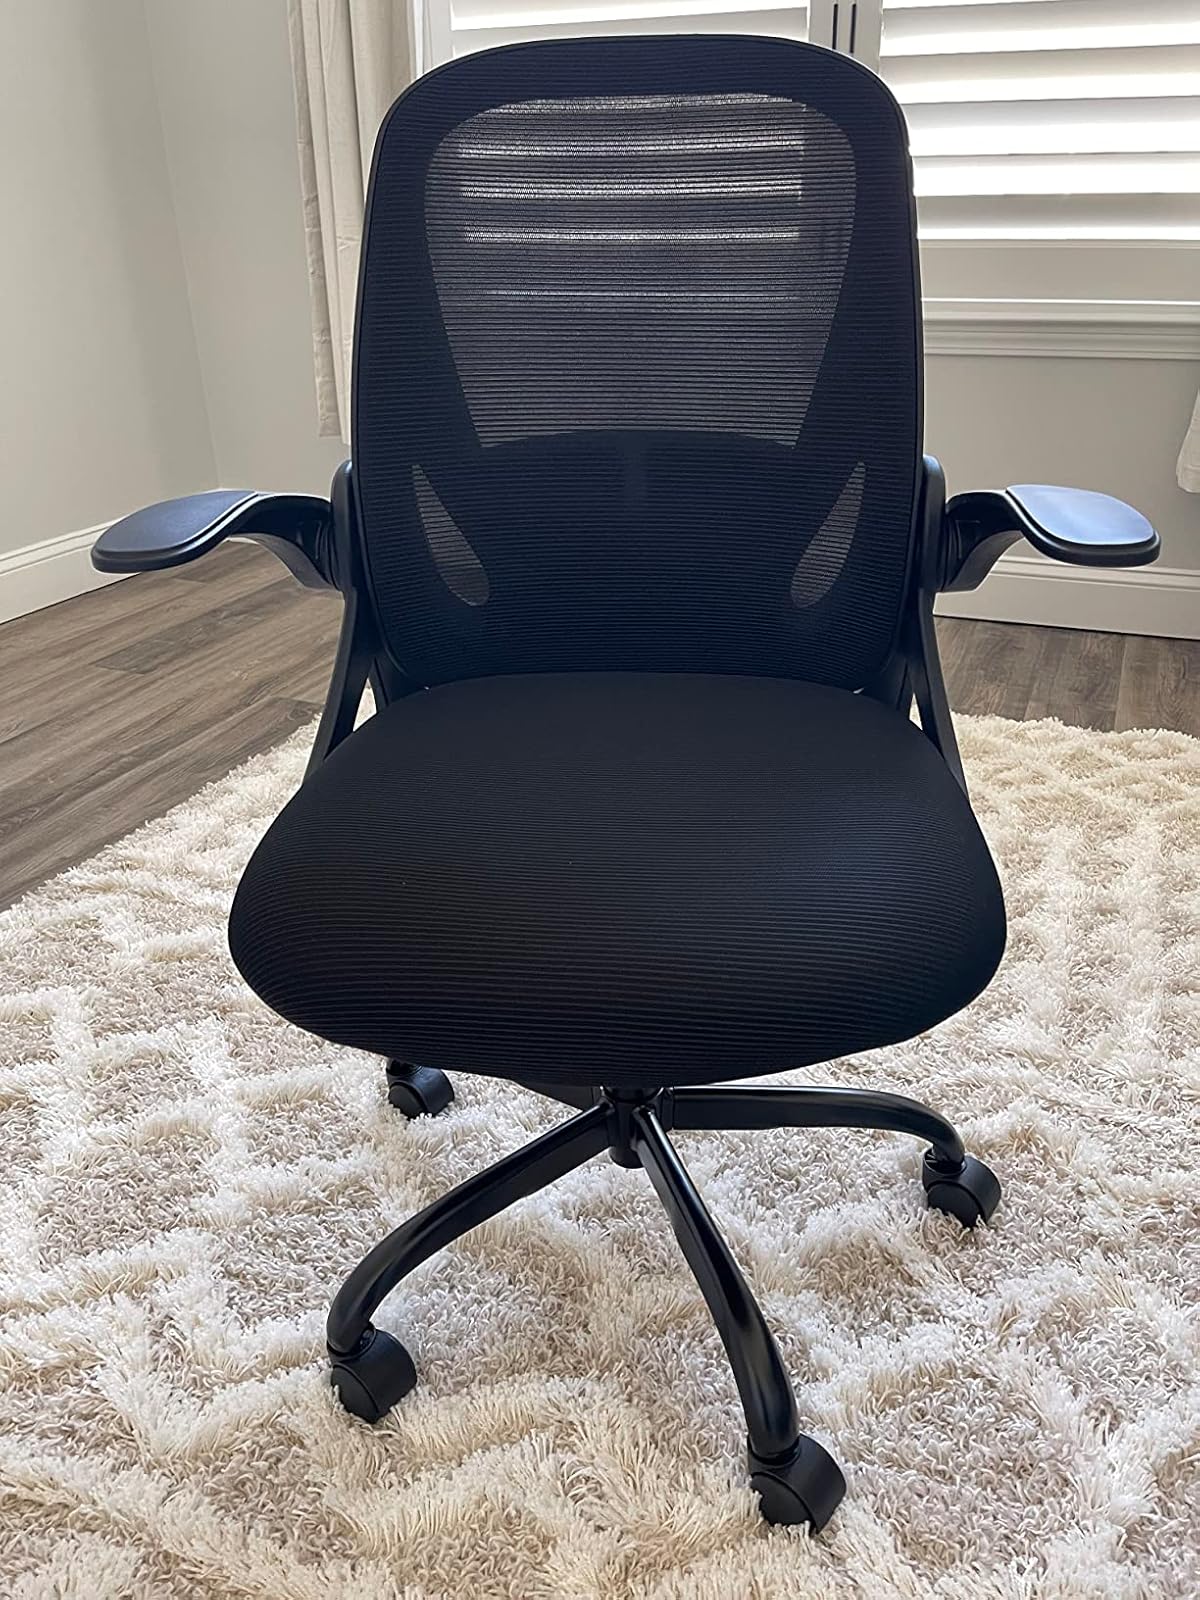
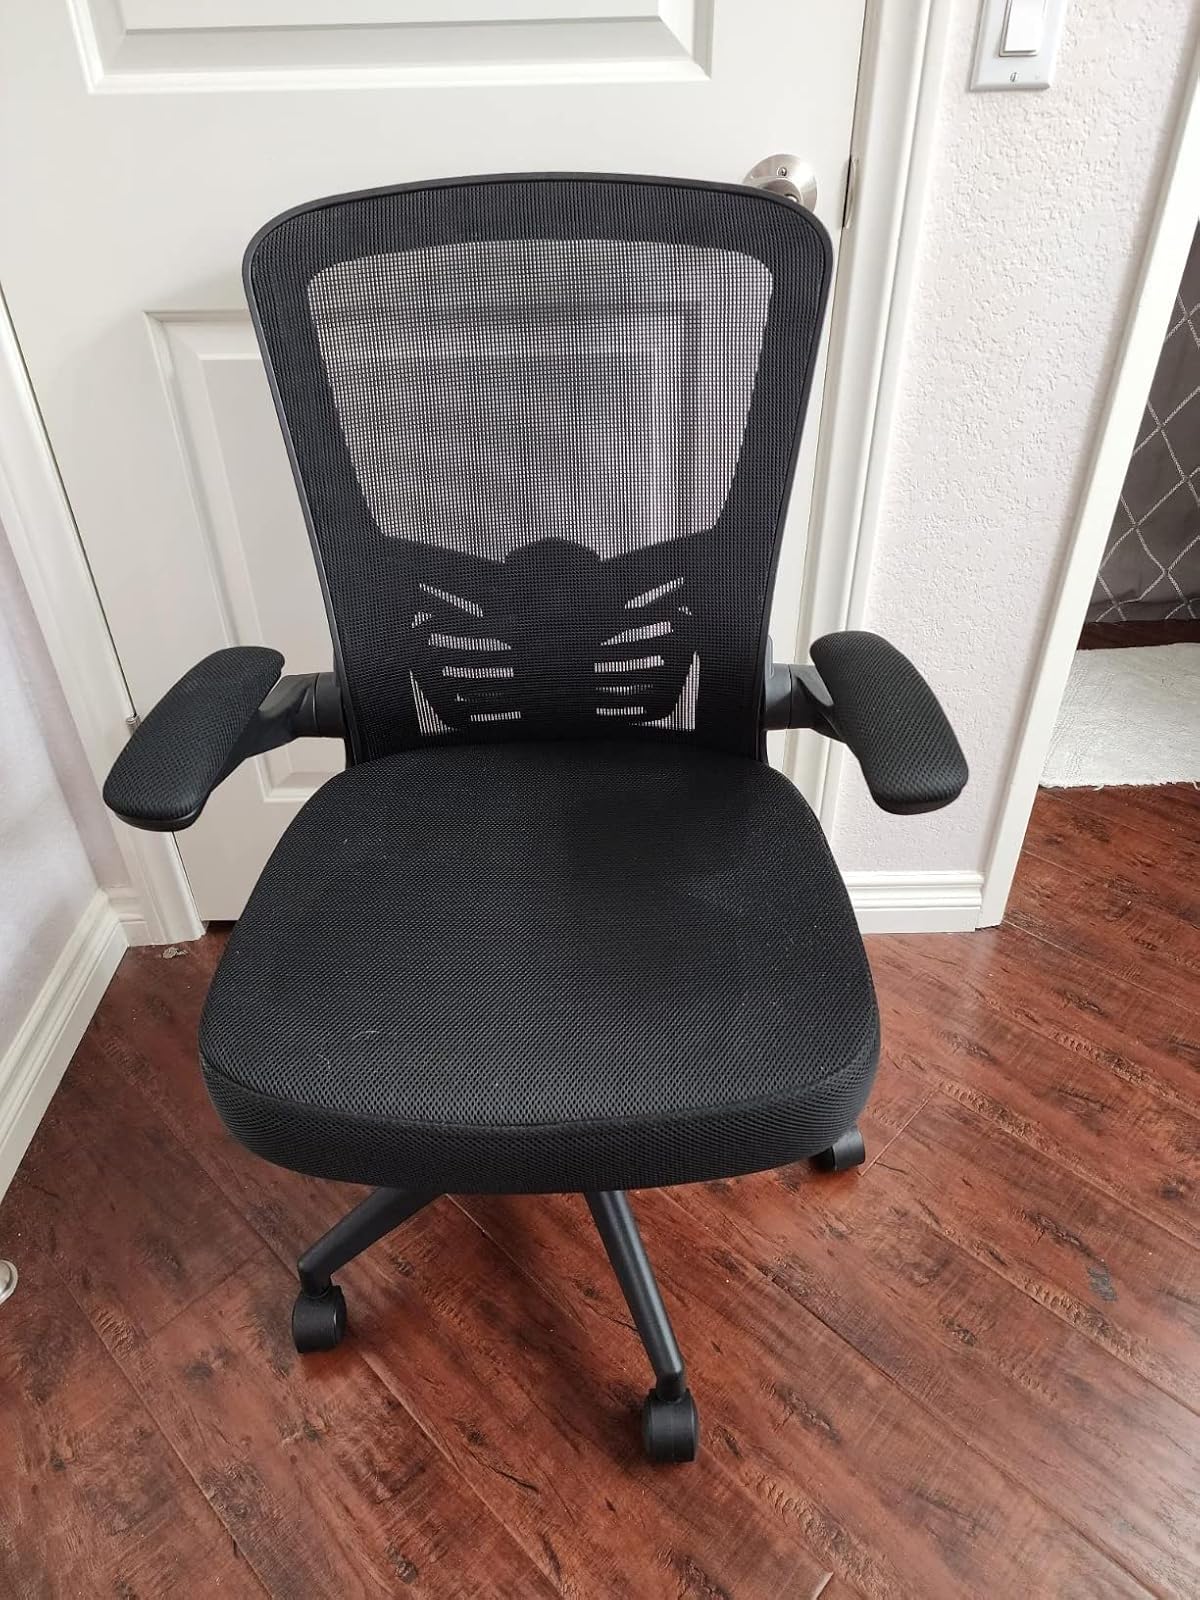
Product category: items_chair
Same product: no